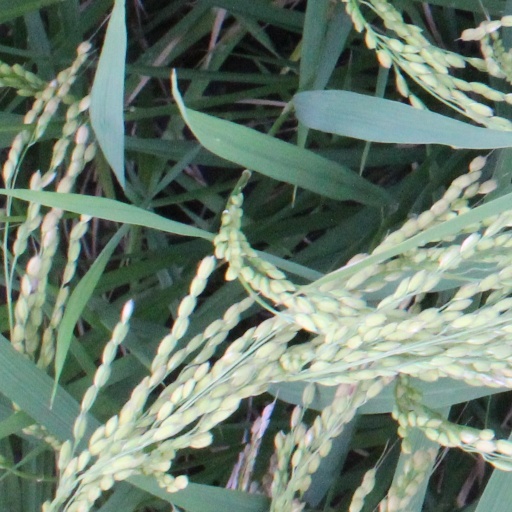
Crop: rice